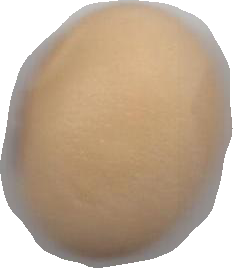
Variety: Anjasmoro